Hector Hall

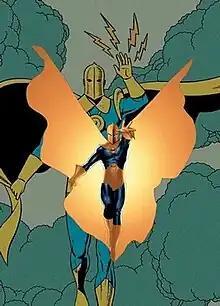
Hector Hall as Doctor Fate. Textless cover of "JSA: All Stars #3" by John Cassady, Mark Lewis, David Baron

In the 1999 "JSA" ongoing series written by Geoff Johns, Hector Hall undergoes a reincarnation cycle that enables him to return years later as the next individual to assume the mantle of Doctor Fate. Shortly after his birth, the sorcerous supervillain Mordru, who seeks to seize the power of various Lords of Chaos and Order, becomes involved in a series of conflicts. Mordru's schemes include the killing of Jared Stevens, confrontations with the Justice Society, and attempts to claim the artifacts associated with Doctor Fate. To further his plans, Mordru accelerates Hector's aging process to adulthood, intending to usurp his power as Doctor Fate. In the ensuing conflict, Hector, and the Justice Society face off against Mordru. With guidance that appears to come from Kent Nelson, they succeed in defeating Mordru, who is subsequently imprisoned within the Amulet of Anubis.